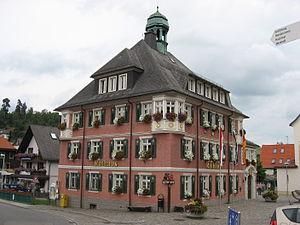
Lenzkirch est une commune de Bade-Wurtemberg, située dans l'arrondissement de Brisgau-Haute-Forêt-Noire, dans le district de Fribourg-en-Brisgau.